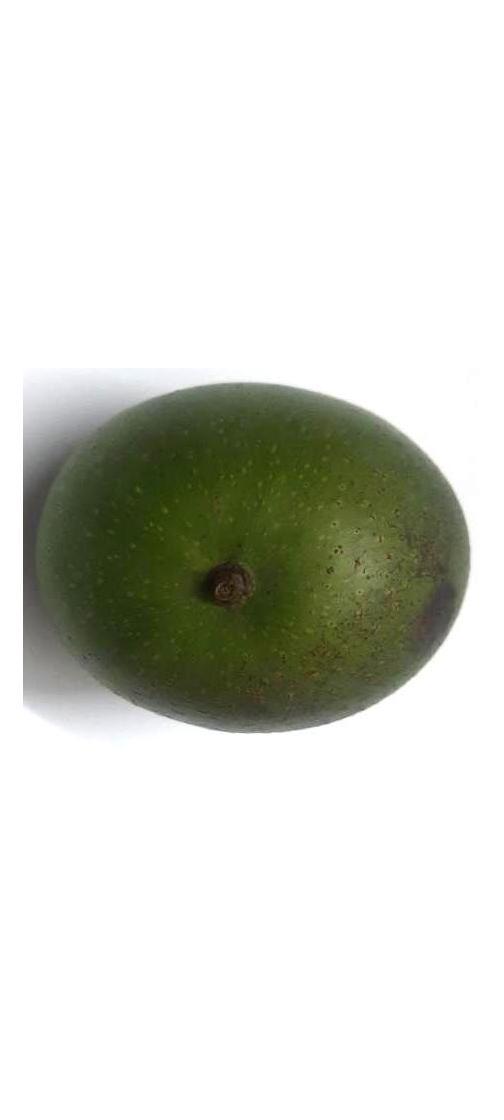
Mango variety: Ashshina Zhinuk